Downham Fields

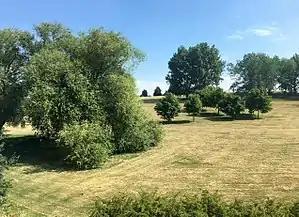
Downham Fields

Downham Fields is a 20-acre park located in Downham, South East London. It is sometimes referred to in documents by the name Durham Hill, but this is not in common usage. It was left as parkland during the construction of the interwar Downham Estate because its steep hill made building difficult.